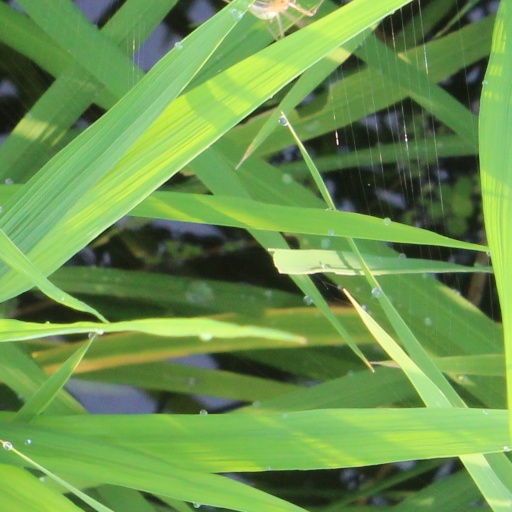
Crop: rice